Rob Buck

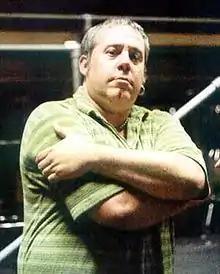
Buck in 1997

Robert Norman Buck (August 1, 1958 – December 19, 2000) was an American guitarist and founding member of the alternative rock band 10,000 Maniacs. Buck co-wrote some of the most successful songs recorded by 10,000 Maniacs, including "What's the Matter Here", "Hey Jack Kerouac", and "These Are Days".